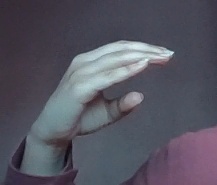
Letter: jeem